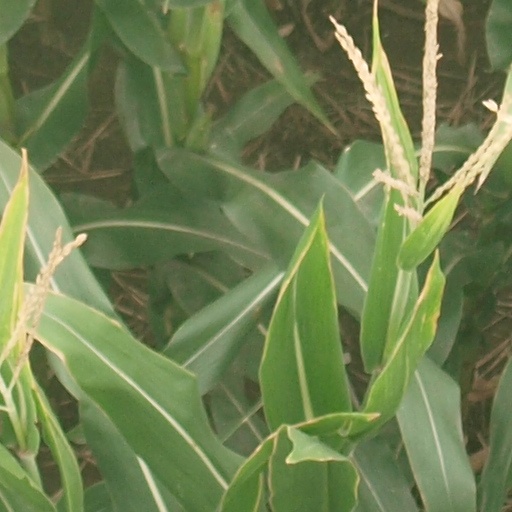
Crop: maize; corn